Kisii people

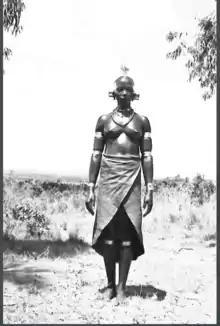
Gusii woman in native attire c. 1905–1907

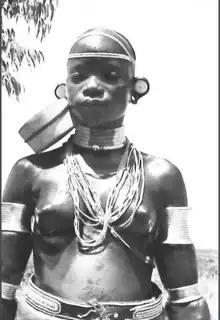
Gusii woman in native ornaments c. 1905–1907

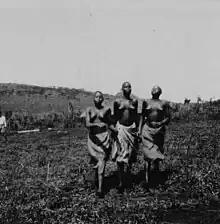
Three Gusii women walking c. 1916–1938.

Based on linguistic and anthropological evidence, the Abagusii originated from the Neolithic agropastoralist inhabitants of present-day Kenya, particularly from the former Nyanza and Rift Valley provinces. The competing theory by some scholars that the Abagusii migrated from Uganda is lacking, as there's no historical evidence the Abagusii settled in Uganda and have been known to only settle on the eastern slopes of the Kenyan side of Mt. Elgon.